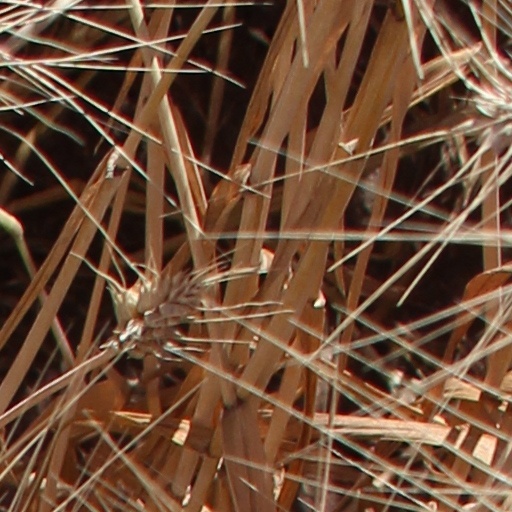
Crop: wheat